Obsidian

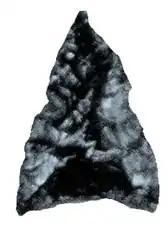
Obsidian arrowhead

The first known archaeological evidence of usage was in Kariandusi (Kenya) and other sites of the Acheulian age (beginning 1.5 million years BP) dated 700,000 BC, although only very few objects have been found at these sites relative to the Neolithic. Manufacture of obsidian bladelets at Lipari had reached a high level of sophistication by the late Neolithic, and was traded as far as Sicily, the southern Po river valley, and Croatia. Obsidian bladelets were used in ritual circumcisions and cutting of umbilical cords of newborns. Anatolian sources of obsidian are known to have been the material used in the Levant and modern-day Iraqi Kurdistan from a time beginning sometime about 12,500 BC. Obsidian artifacts are common at Tell Brak, one of the earliest Mesopotamian urban centers, dating to the late fifth millennium BC. Obsidian was valued in Stone Age cultures because, like flint, it could be fractured to produce sharp blades or arrowheads in a process called knapping. Like all glass and some other naturally occurring rocks, obsidian breaks with a characteristic conchoidal fracture. It was also polished to create early mirrors. Modern archaeologists have developed a relative dating system, obsidian hydration dating, to calculate the age of obsidian artifacts.